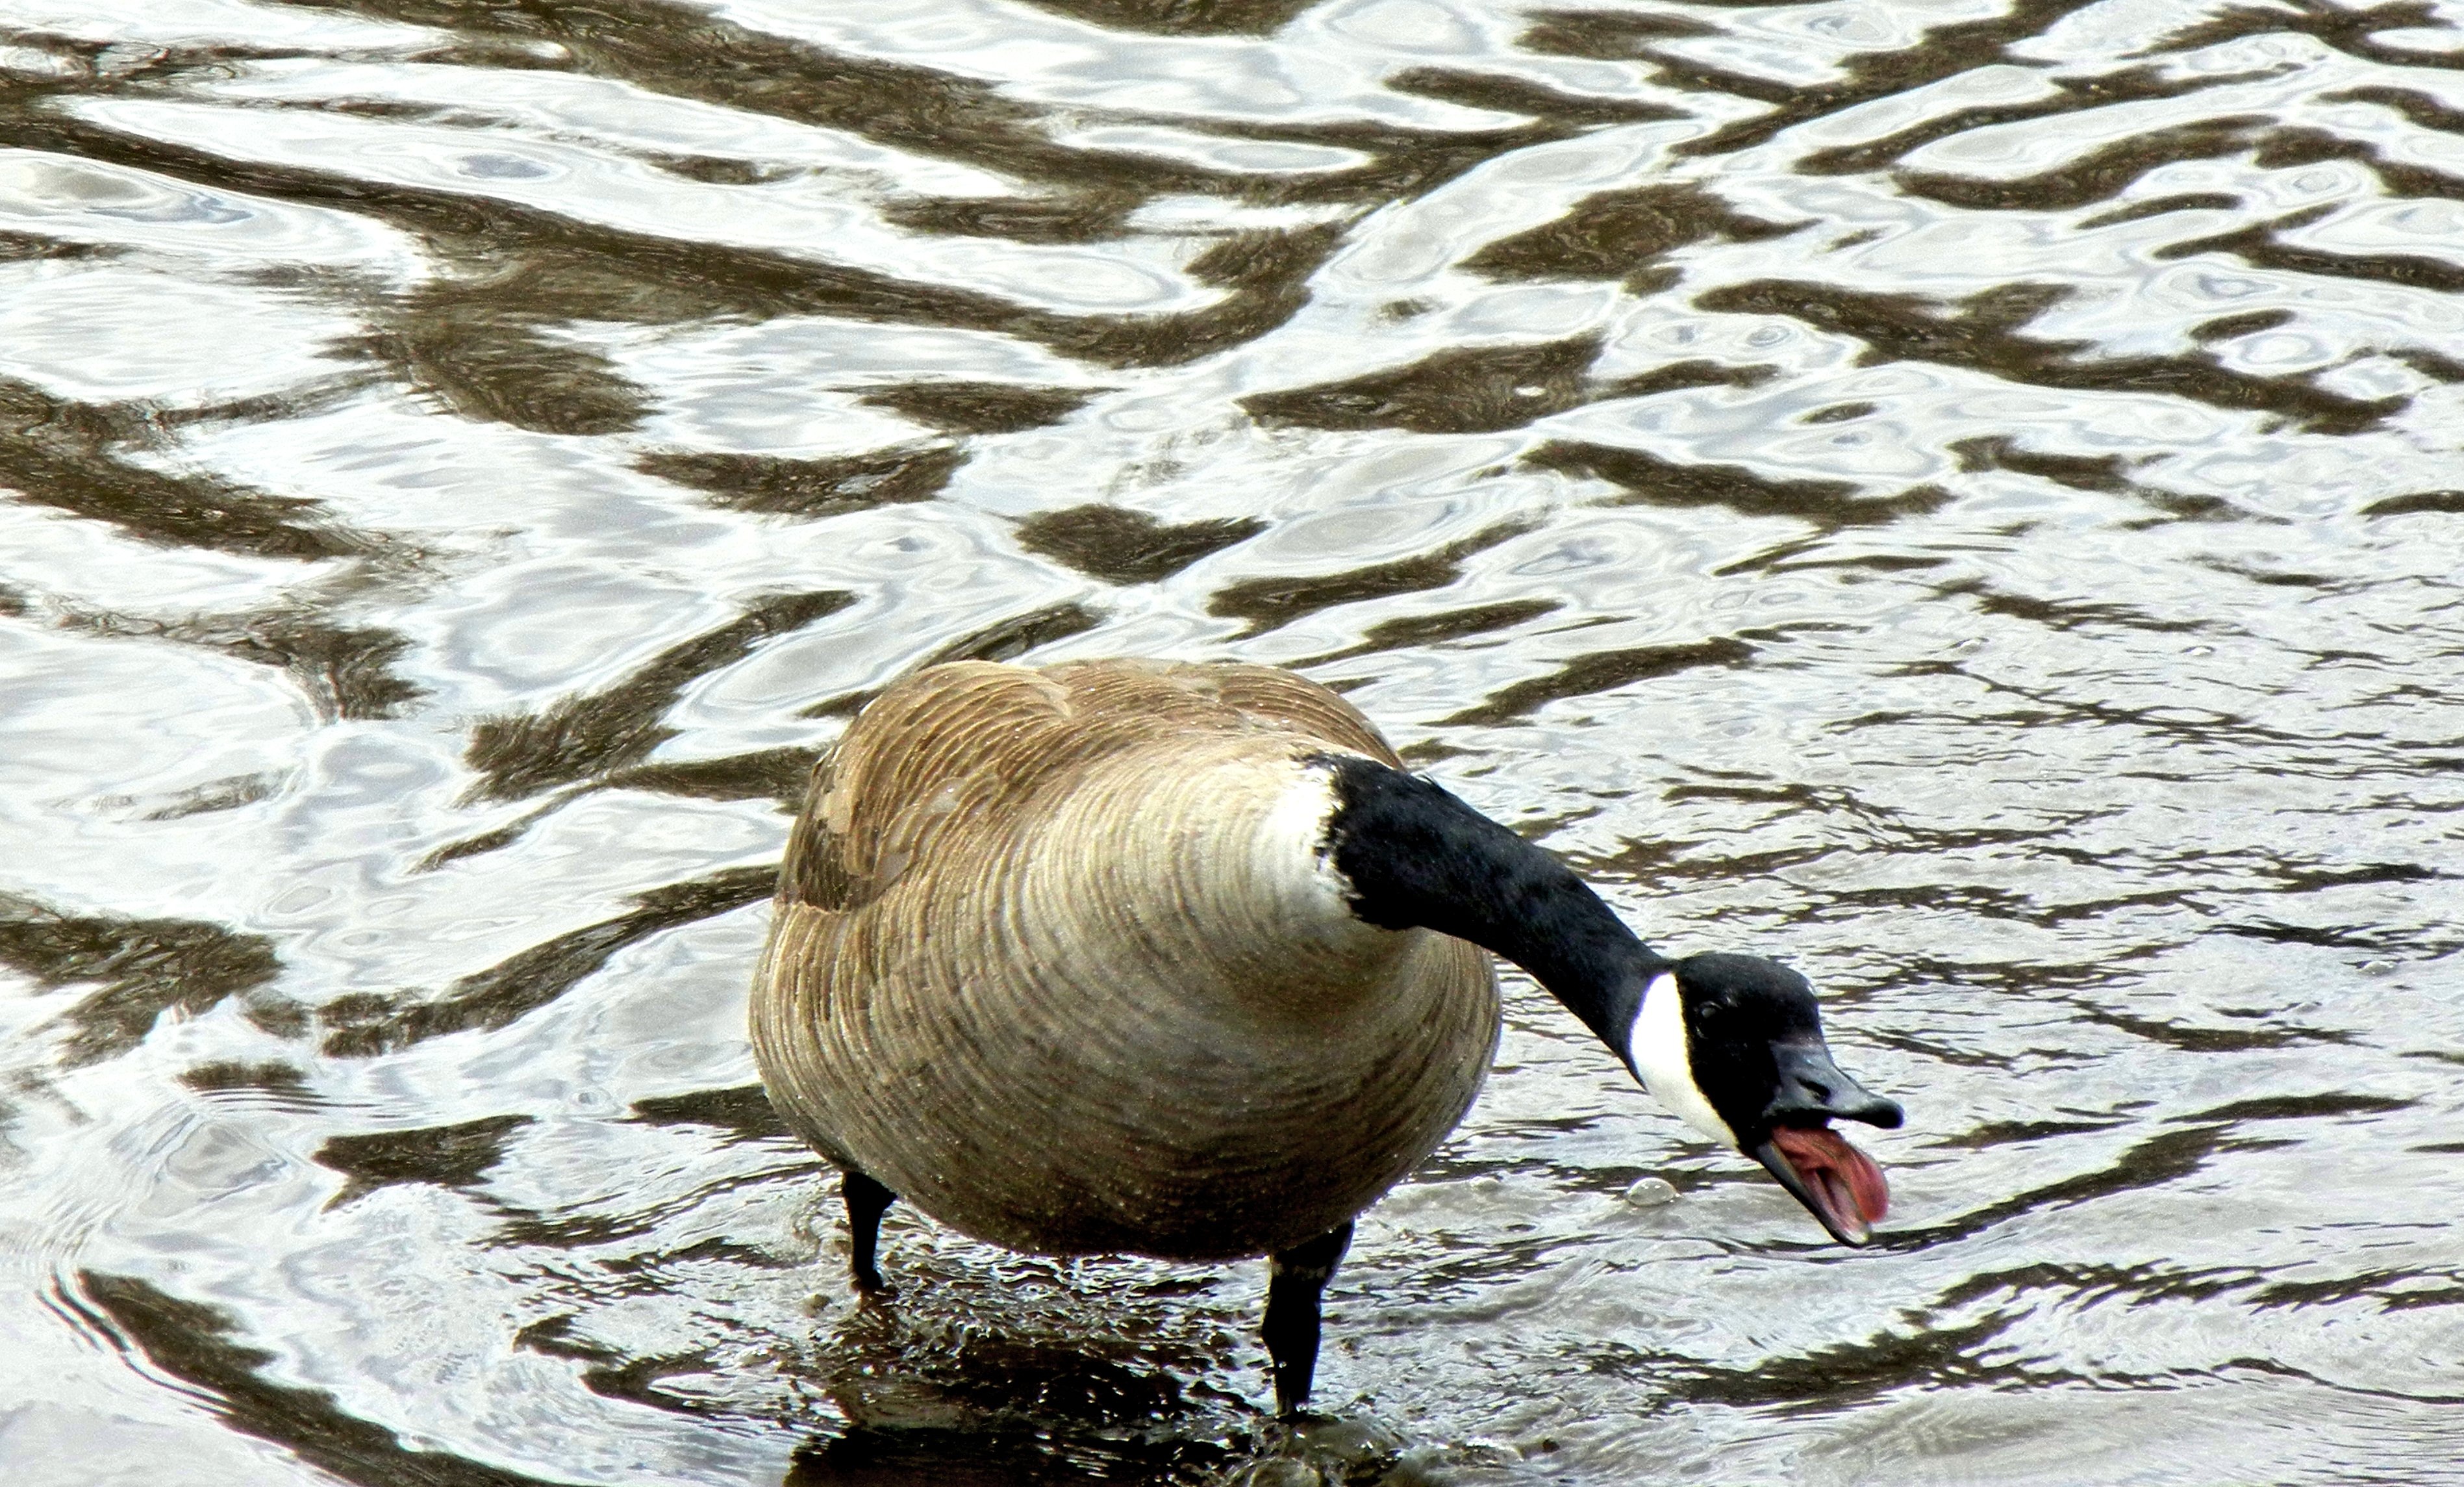
bird, wing, wildlife, beak, fauna, duck, goose, vertebrate, angry, waterfowl, wild bird, water bird, canada geese, ducks geese and swans